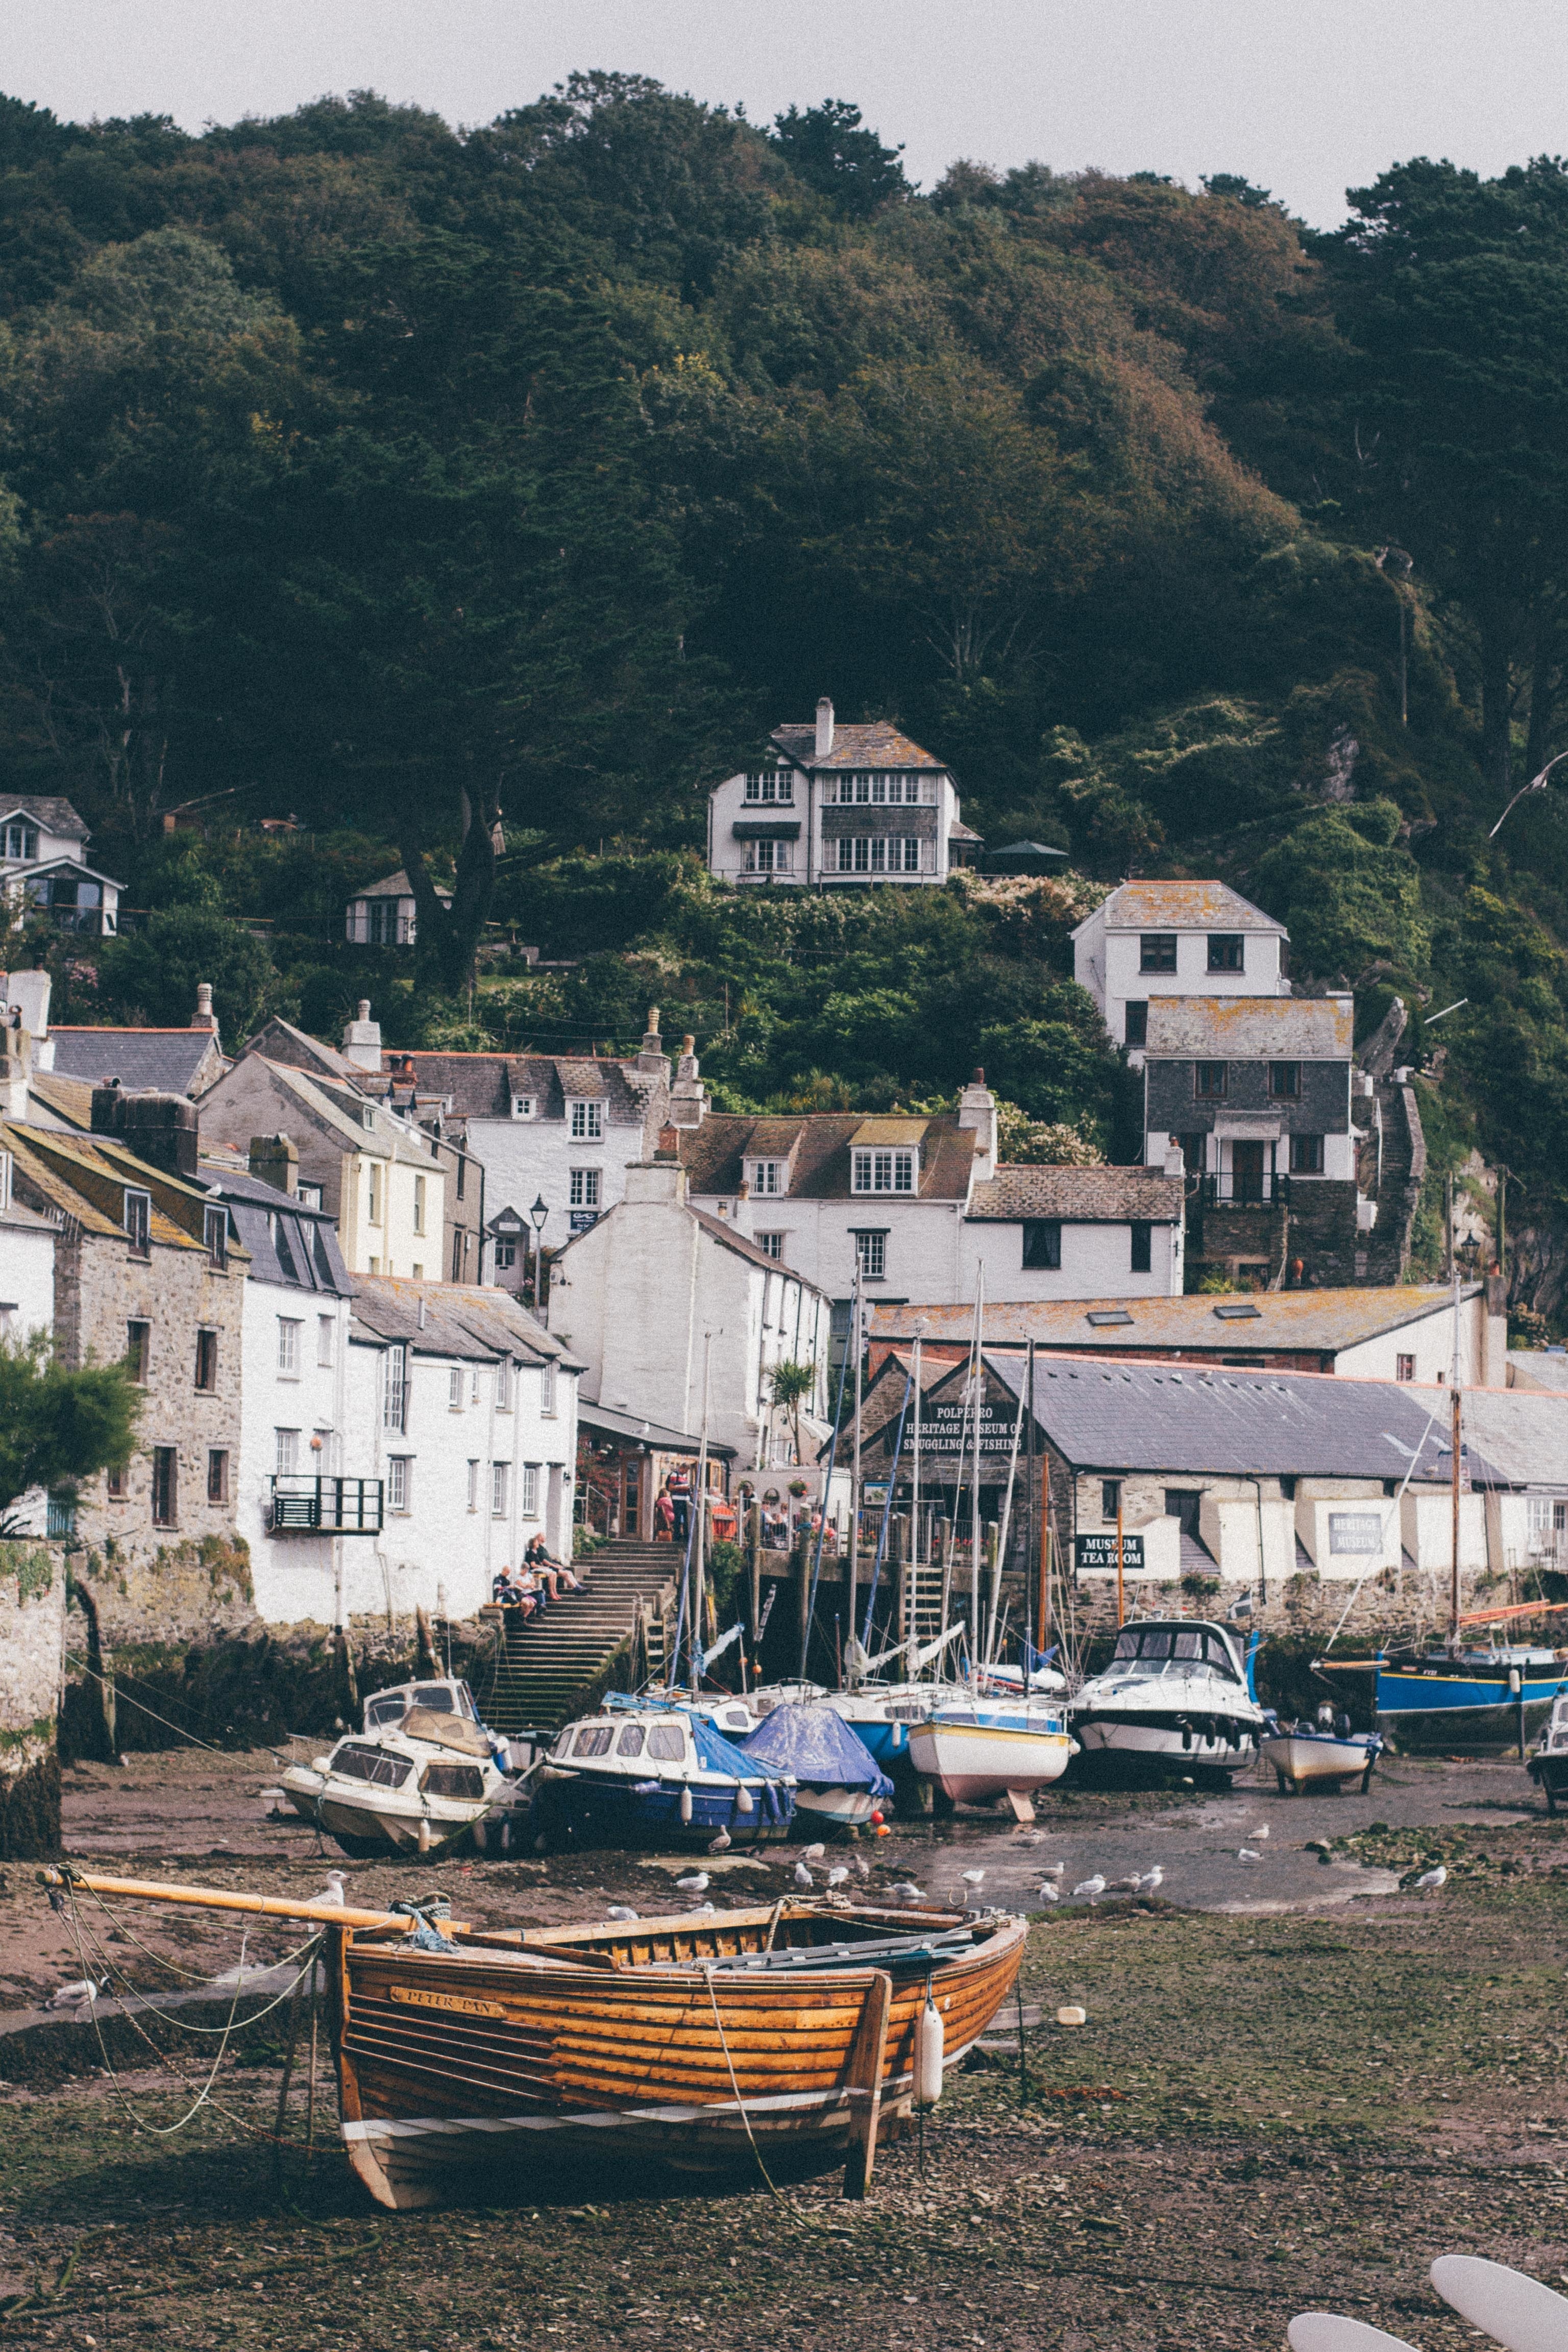
beach, sea, coast, shore, town, river, vacation, village, vehicle, low tide, bay, island, harbor, houses, boats, aerial photography